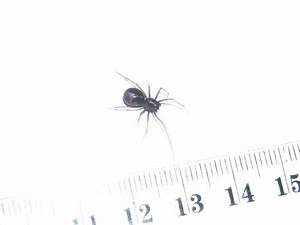
Label: ragno